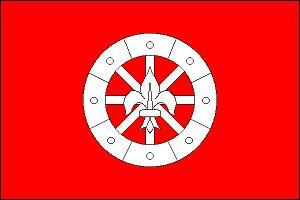
Hladké Životice est une commune du district de Nový Jičín, dans la région de Moravie-Silésie, en République tchèque. Sa population s'élevait à 979 habitants en 2018.